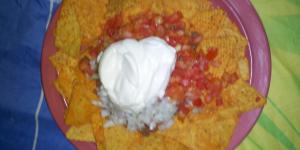
nachos con doritos